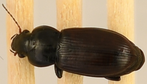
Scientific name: Amara alpina
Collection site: Niwot Ridge NEON (NIWO), plot NIWO_006